Peck House (Chatham, New York)

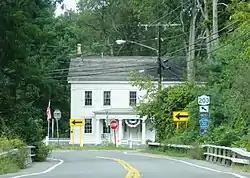

Peck House is a historic Greek Revival-style home located in the hamlet of North Chatham in Columbia County, New York. It was reconstructed about 1848 and is an imposing, 2-story, symmetrical, five-bay-wide and one-bay-deep dwelling with a substantial -story rear wing. It features a three-bay, 1-story porch with Doric order columns. The interior features a number of Greek Revival–style details. Also on the property is a brick smoke house.